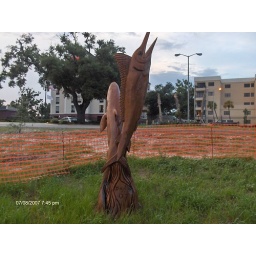
a dolphin and a sword fish at Biloxi from a tree stomp that was blowed away by katrina